Frank Land

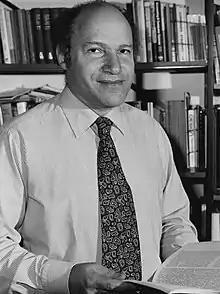
Land in 1982

Fred Frank Land (born Frank Landsberger; October 1928) is a German-born information systems researcher and was the first United Kingdom Professor of Information Systems. He is currently emeritus professor in the Department of Information Systems at the London School of Economics (LSE). He was married to Ailsa Land, a professor of Operations Research.